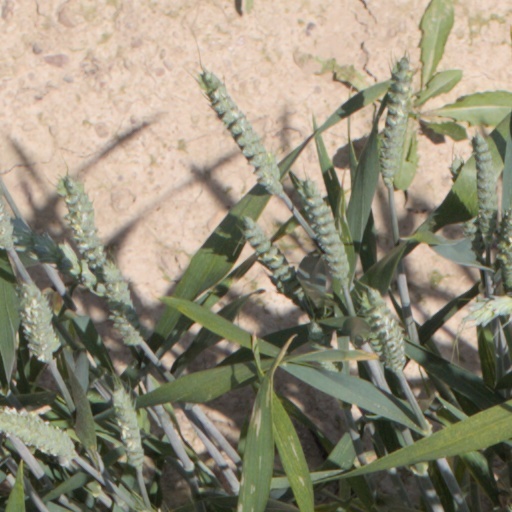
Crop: wheat